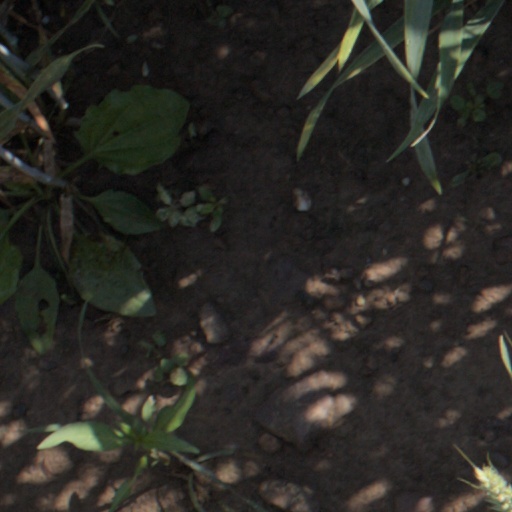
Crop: wheat